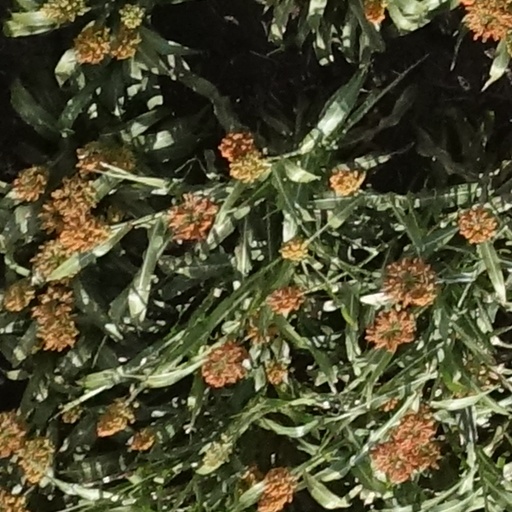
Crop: sorghum